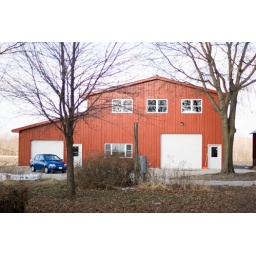
The new building on the farm in IL, behind my parents' house (Grandma &amp;amp; Grandpa's old house).